Sawtooth National Forest

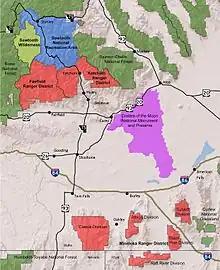
An overview map of Sawtooth National Forest (red), including Sawtooth National Recreation Area (blue) and Sawtooth Wilderness (yellow)

Sawtooth National Forest is managed by the U.S. Forest Service, an agency within the Department of Agriculture, as four units: the Fairfield, Ketchum, and Minidoka Ranger Districts and Sawtooth National Recreation Area (SNRA). The forest's headquarters are in Jerome, where they moved to in 2018 after 32 years of being headquartered in Twin Falls. The Minidoka Ranger District is separated into the Albion, Black Pine, Cassia, Raft River, and Sublett divisions.